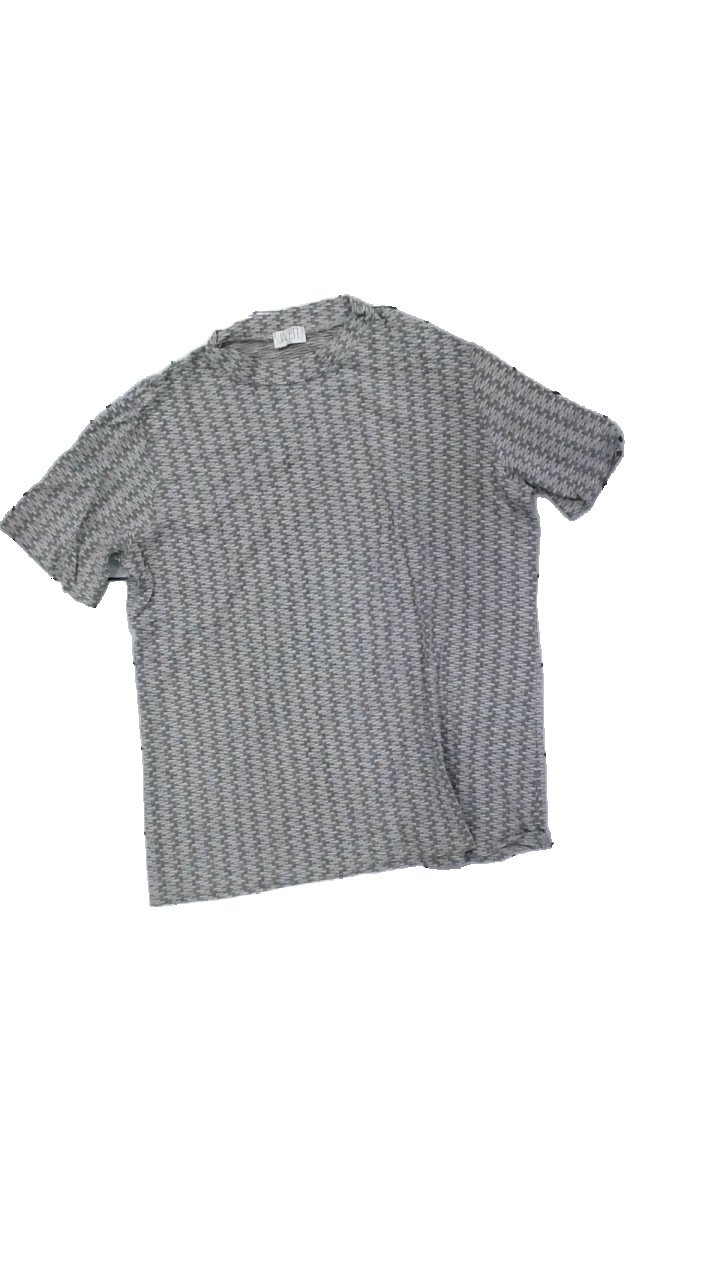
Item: Top (Ladies)
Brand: Jacett
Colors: Black, Grey
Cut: Regular
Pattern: Geometric print
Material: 100% visc
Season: All
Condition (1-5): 4
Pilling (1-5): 4
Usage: Reuse
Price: <50